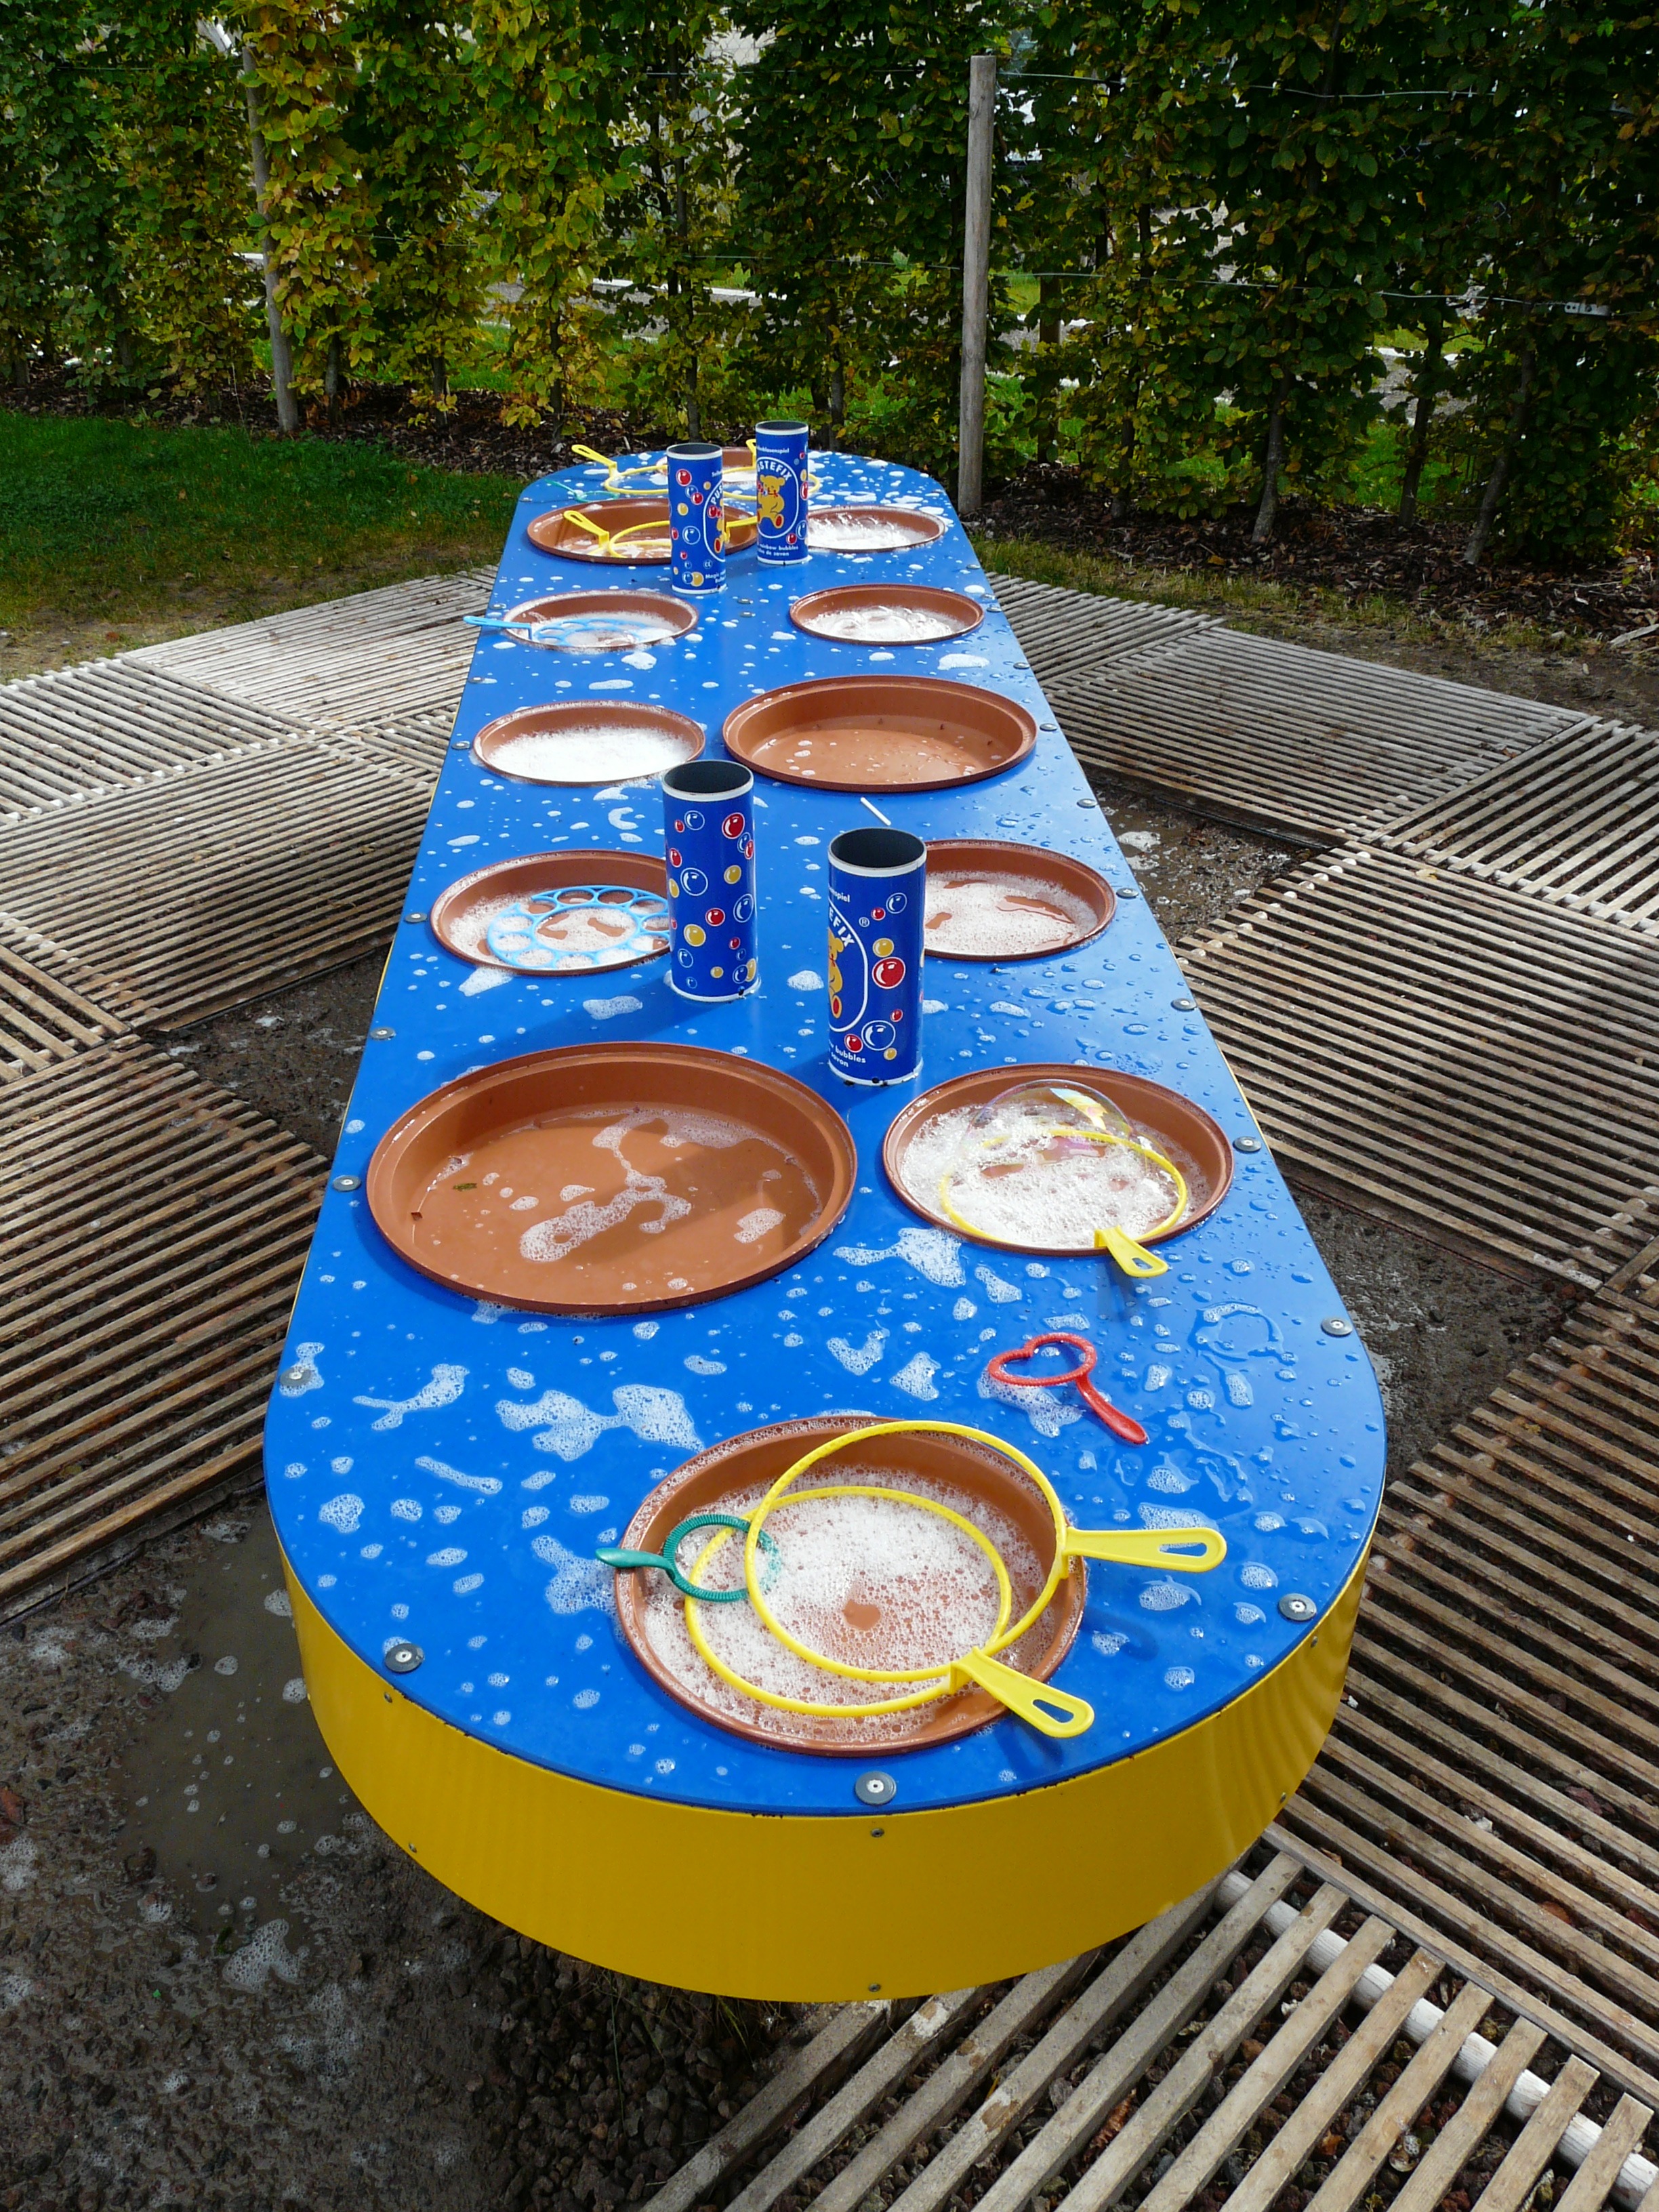
play, tool, food, amusement park, park, blue, children, fun, toys, soap bubbles, soapy water, bubble production, bubble table, bubble rings, bubble cans, bubble tool